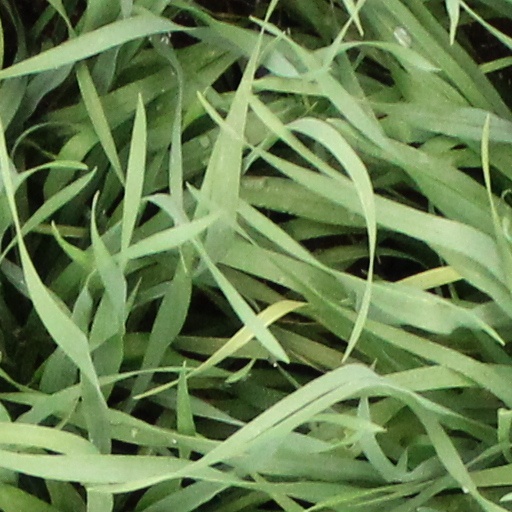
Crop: wheat